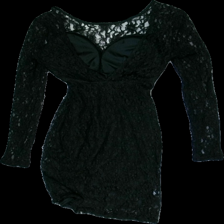
View: back
Type: Dress
Category: Ladies
Brand: Not in the list
Brand text on label: Oneness
Colors: Black
Material: 55% Polyester 45% Cotton
Pattern: Lace
Cut: Tight
Size: S
Season: All
Price range: 50-100
Recommended usage: Reuse